Melville Sewell Bagley

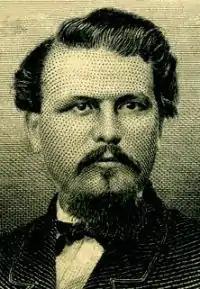

Melville Sewell Bagley (July 10, 1838, near Bangor, Maine – July 14, 1880, in Buenos Aires, Argentina) was the originator of the archetypical Argentine national liqueur Hesperidina and holder of the first patent and trademark to be registered in Argentina on that product.